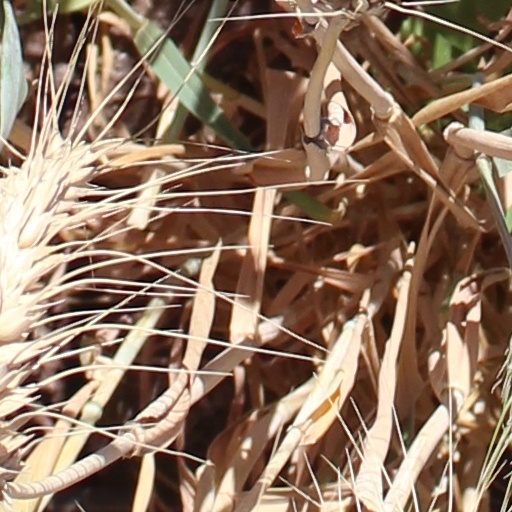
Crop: wheat